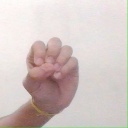
अक्षर: उ